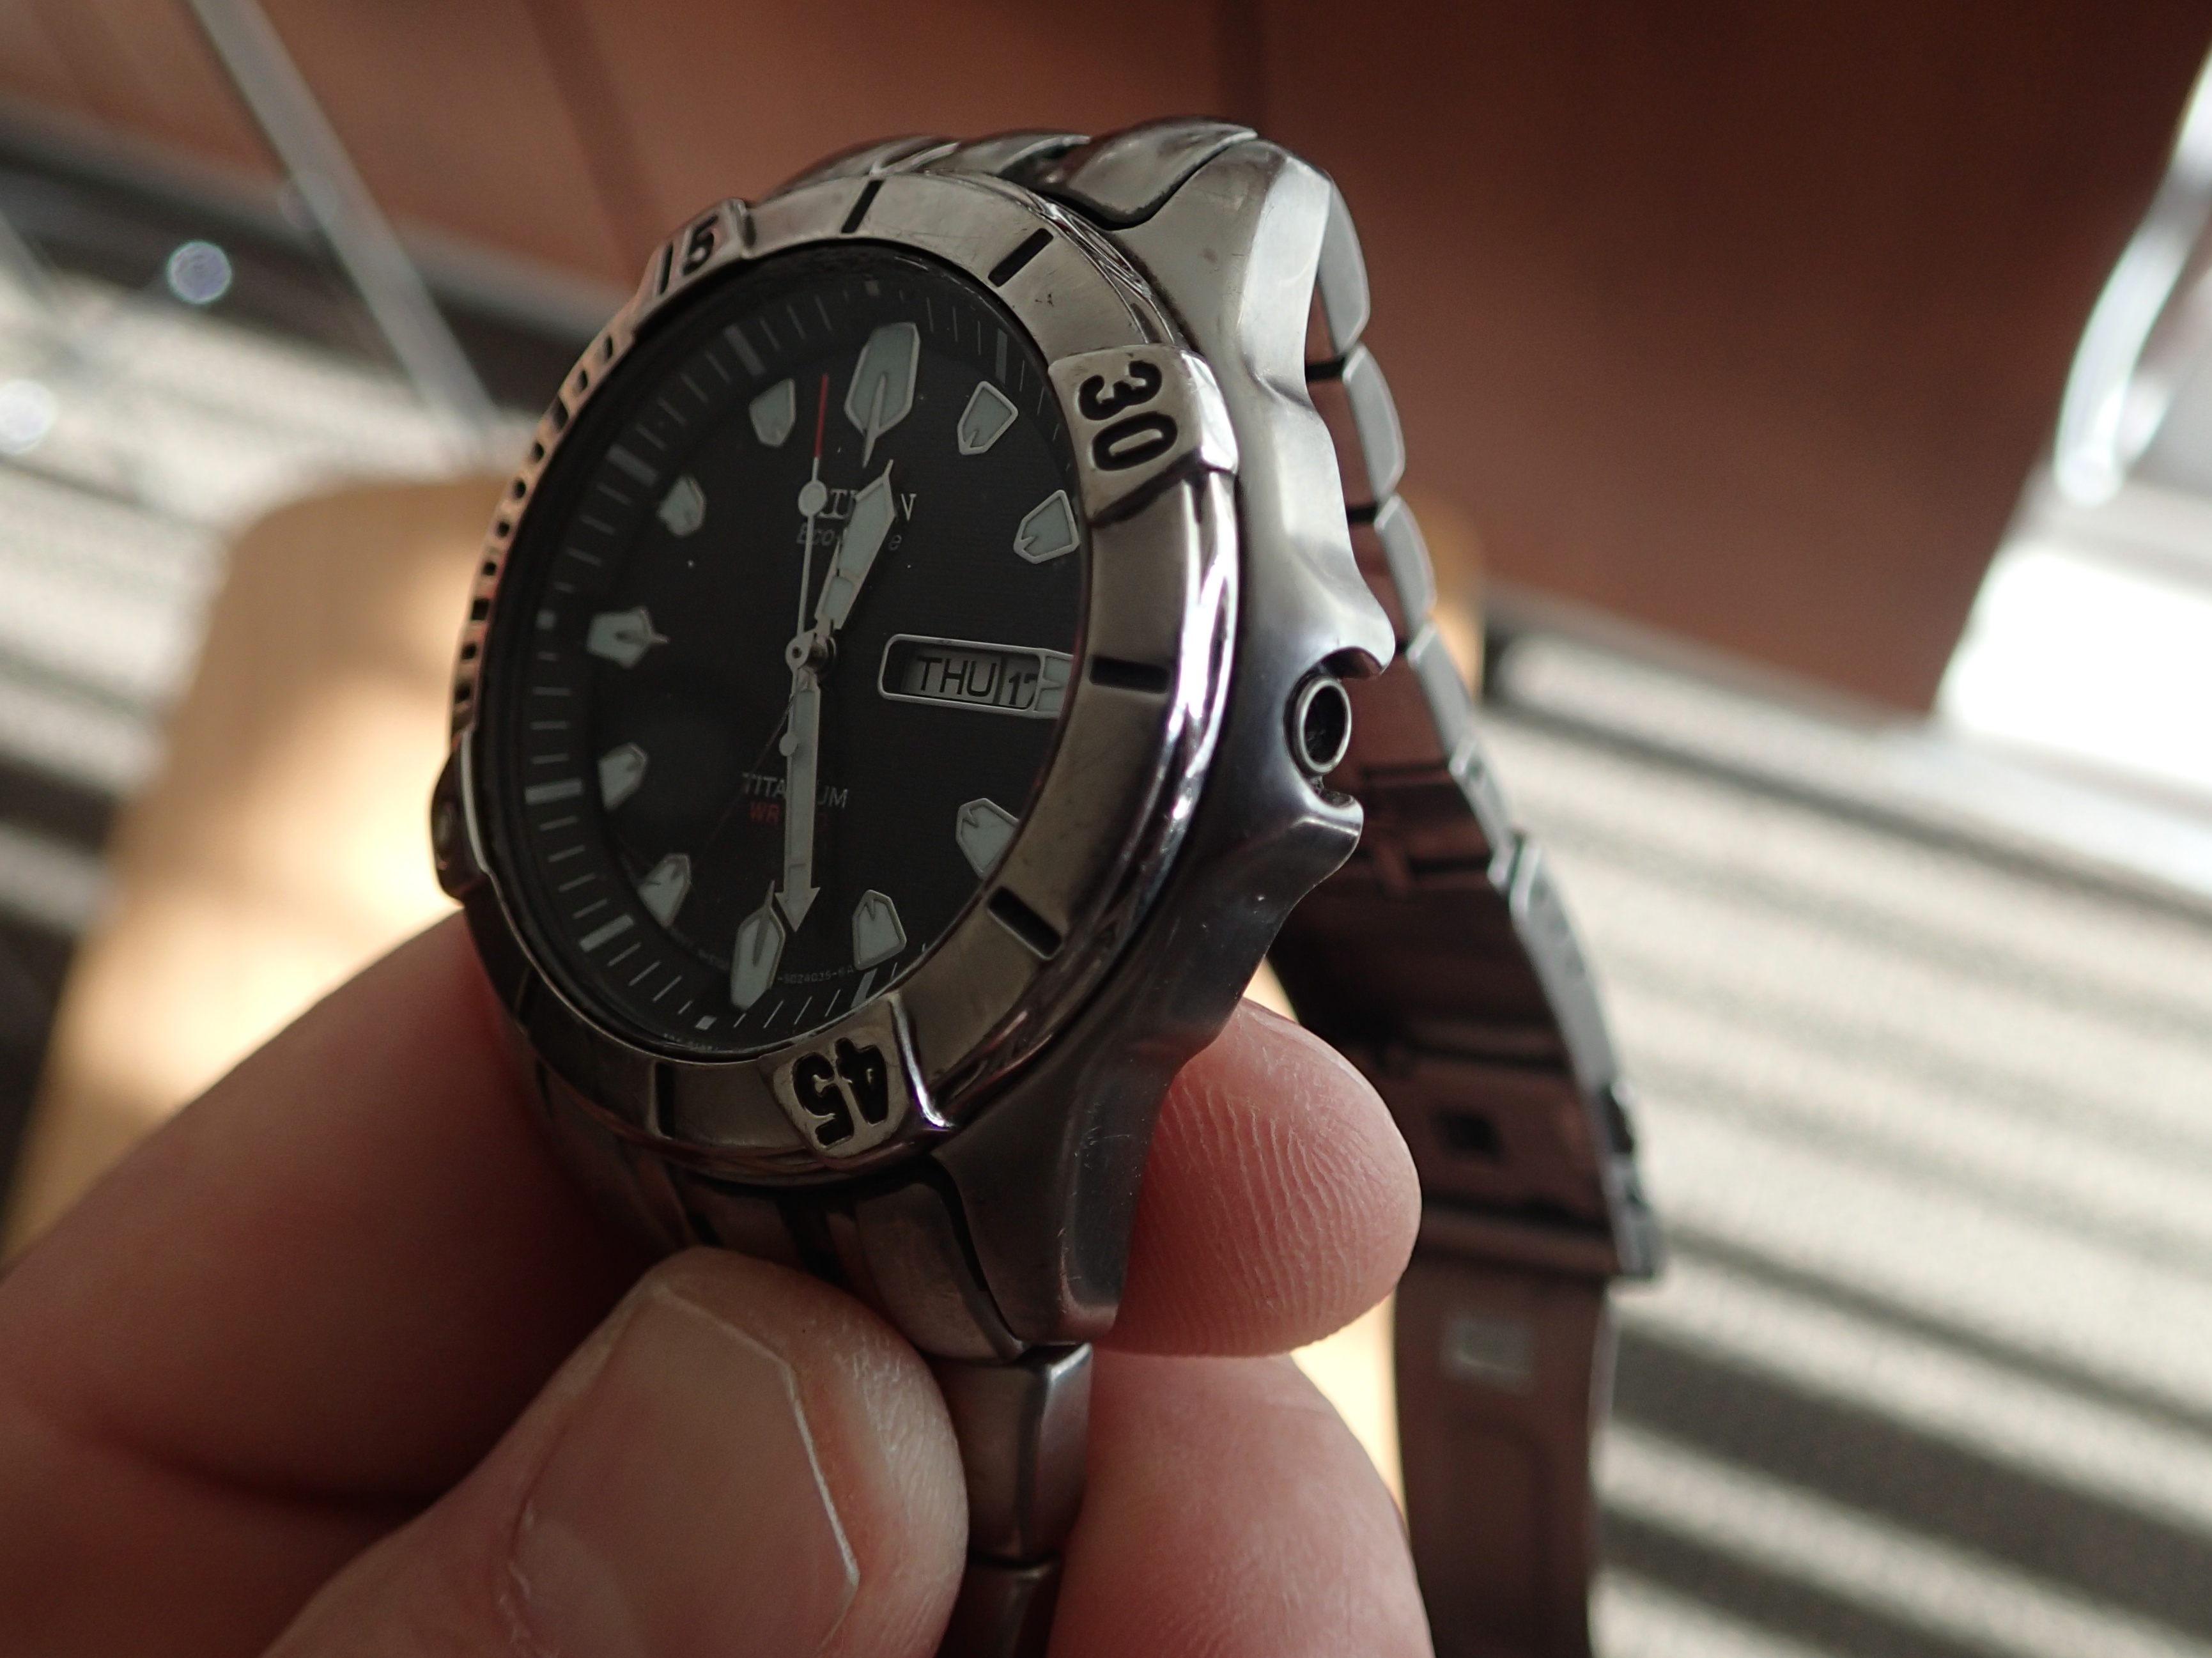
watch, hand, arm, strap